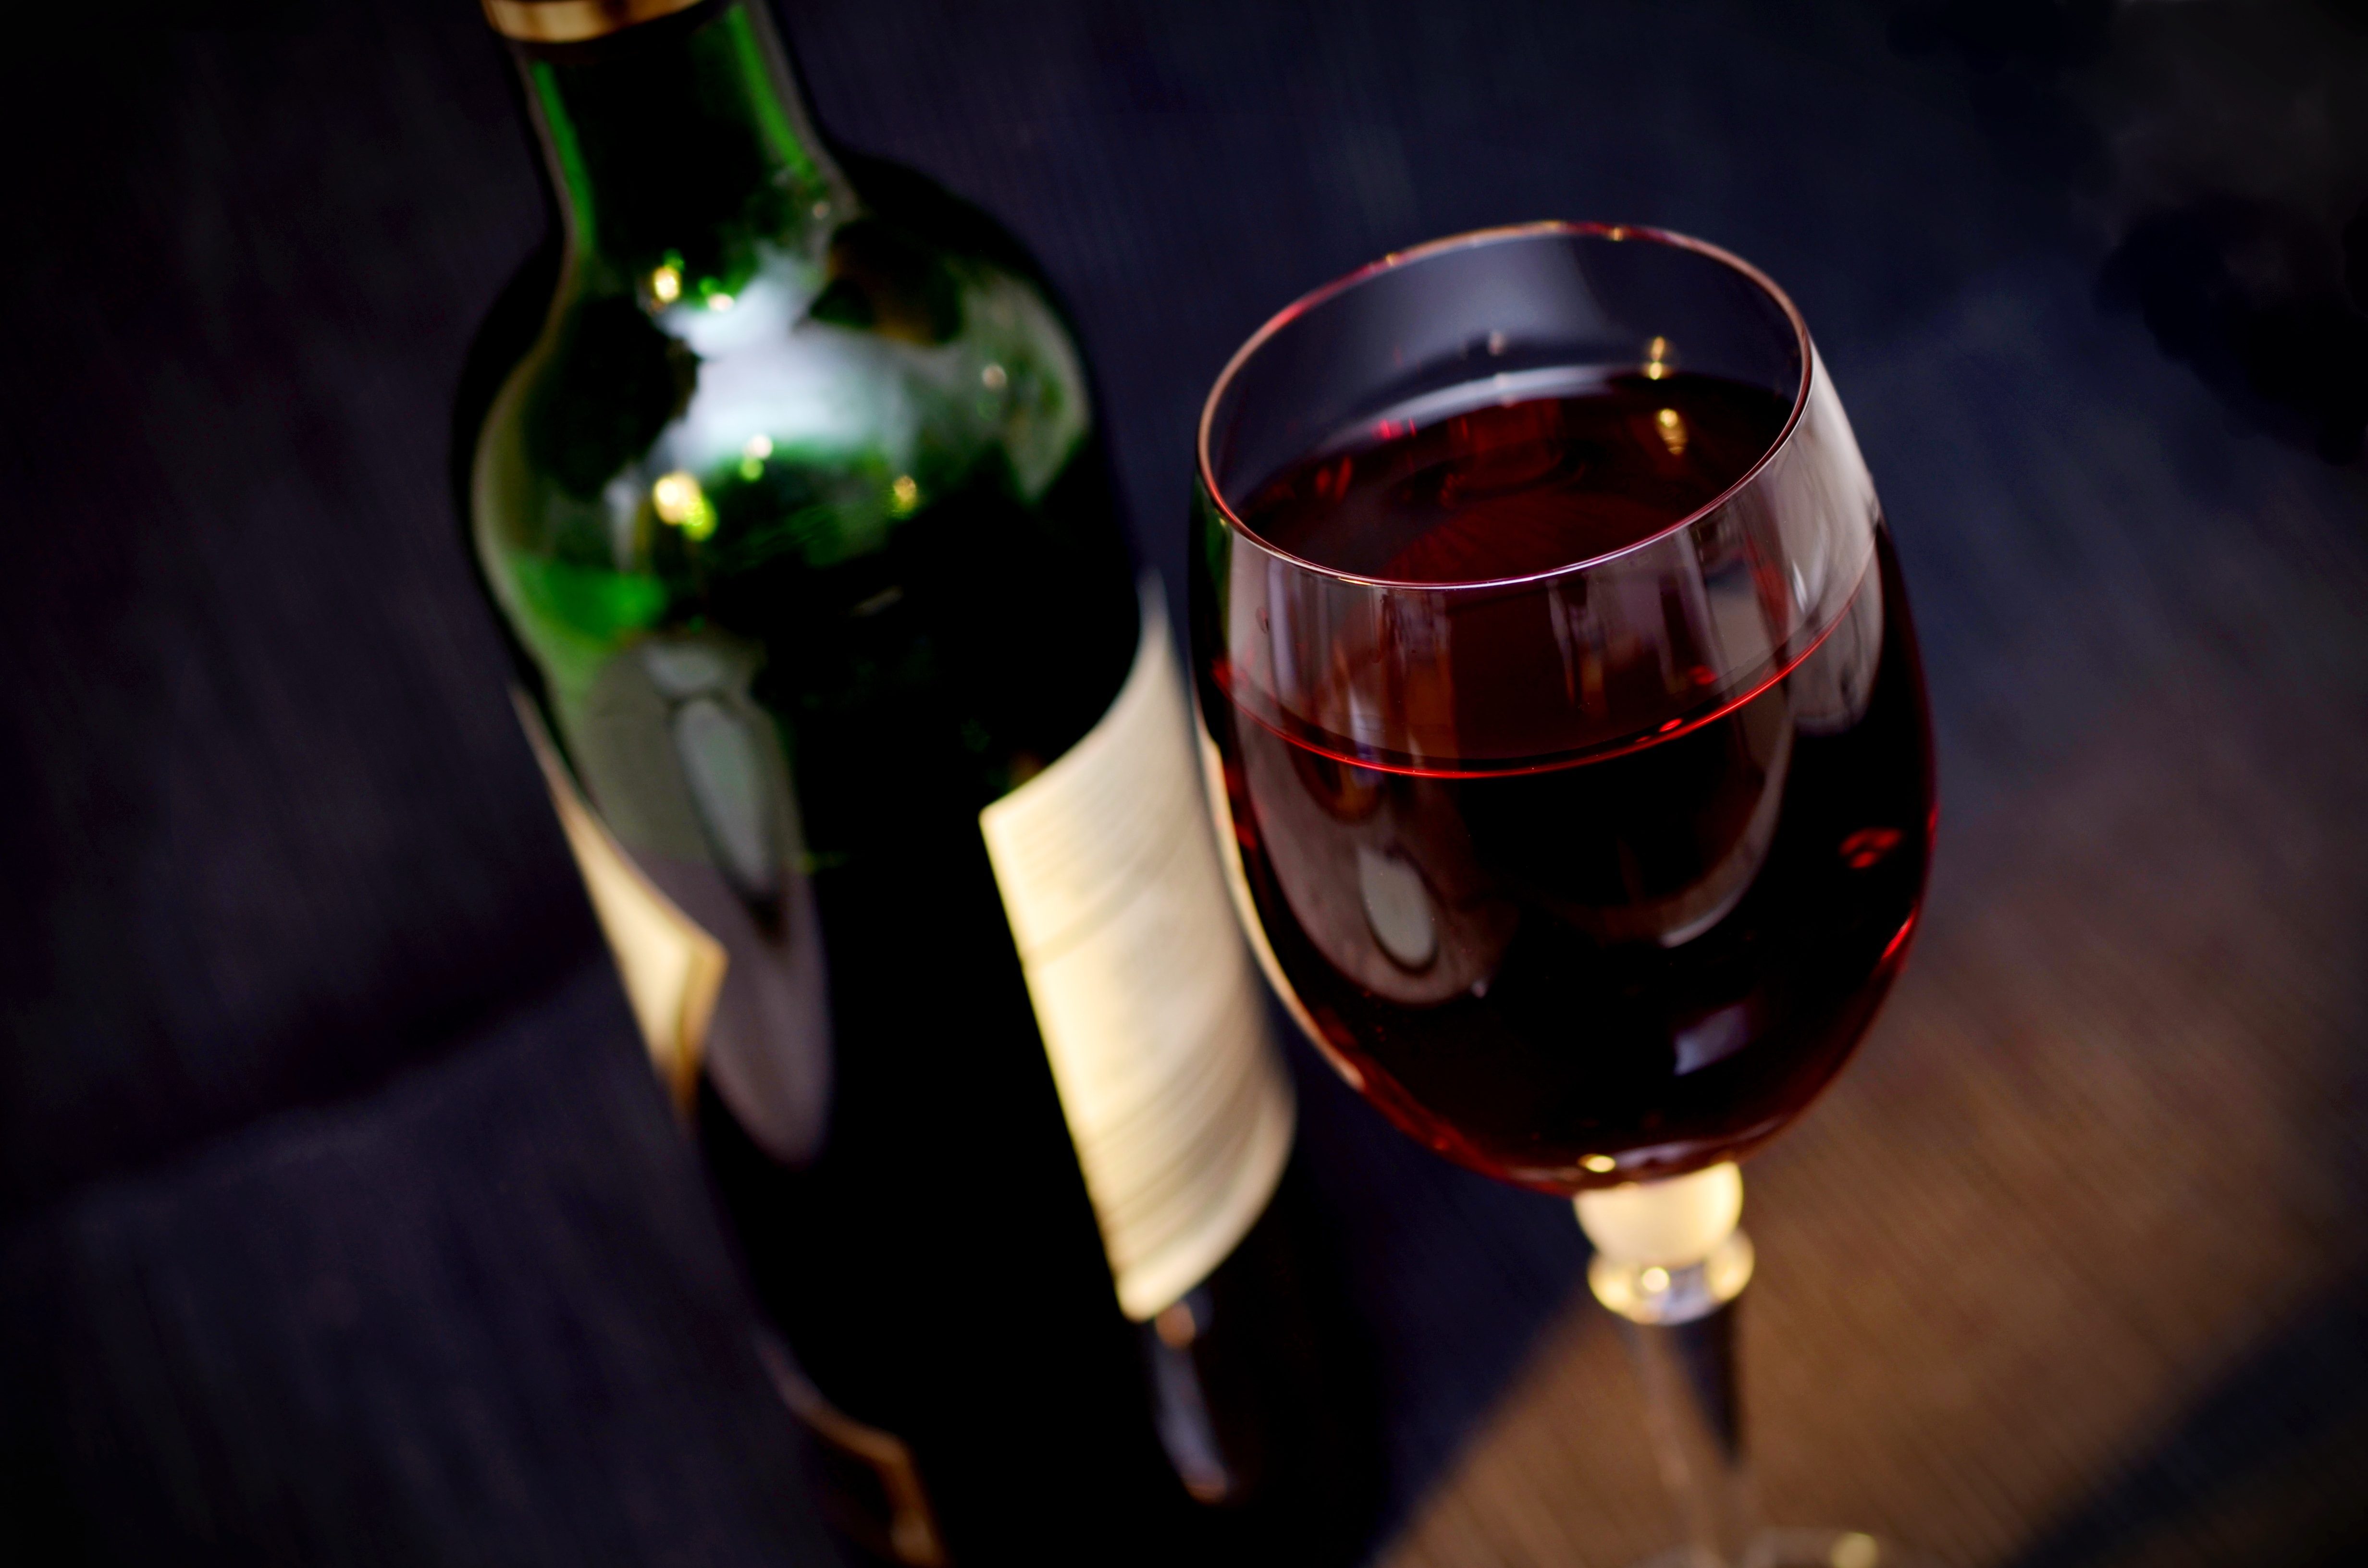
wine, glass, red, drink, darkness, bottle, red wine, alcohol, wine bottle, wine glass, champagne, liqueur, benefit from, stemware, alcoholic beverage, distilled beverage, drinkware